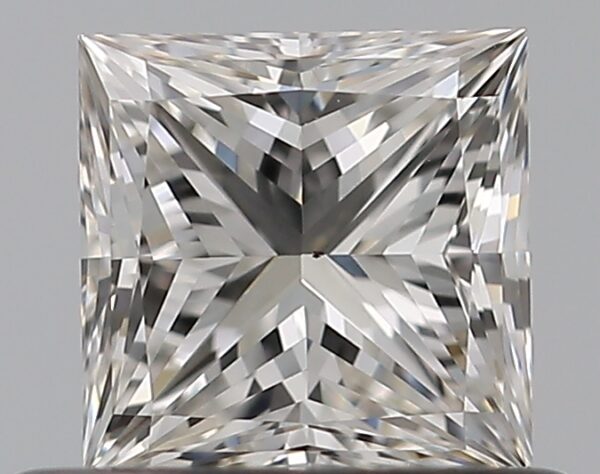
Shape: princess
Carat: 0.5
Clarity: VS2
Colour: H
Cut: VG
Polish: EX
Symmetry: VG
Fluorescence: N
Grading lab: GIA
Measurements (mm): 4.31 x 4.29 x 3.17